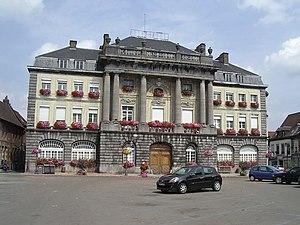
Mairie de Condé-sur-l'Escaut
Cet article recense une partie des monuments historiques du Nord, en France.